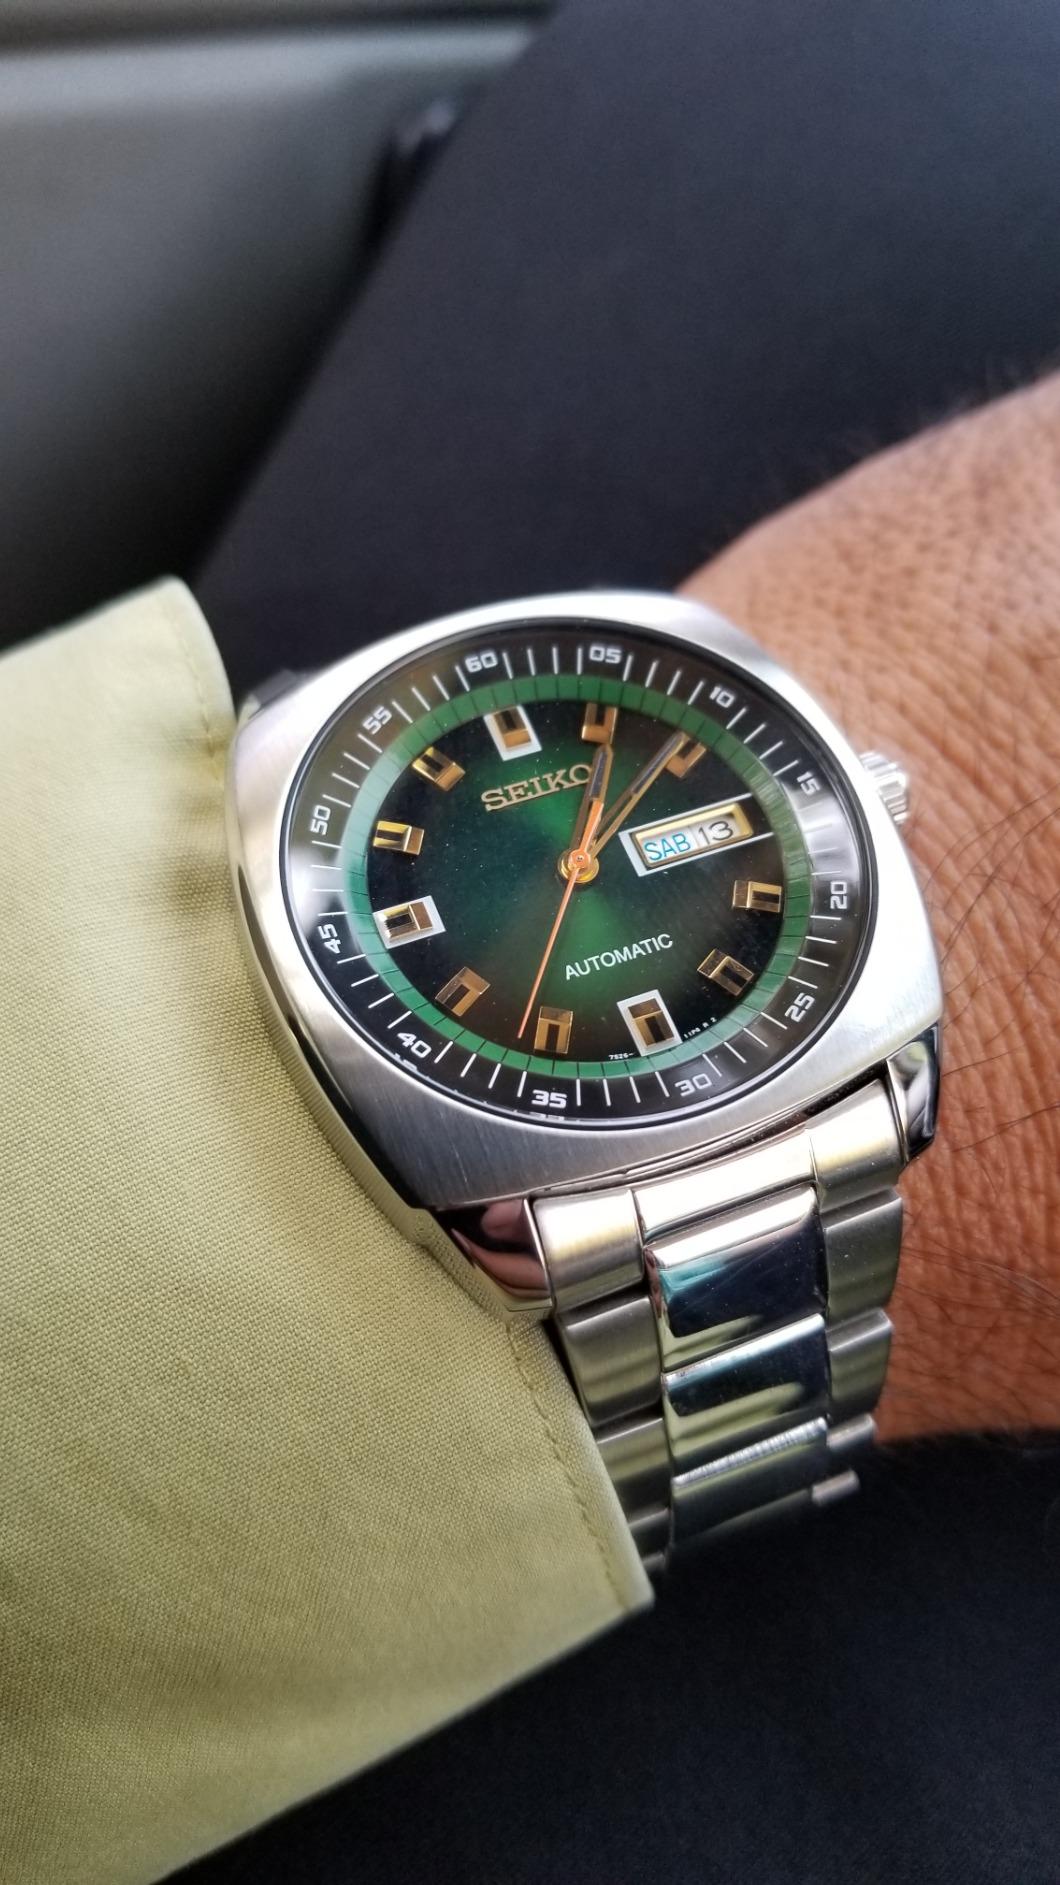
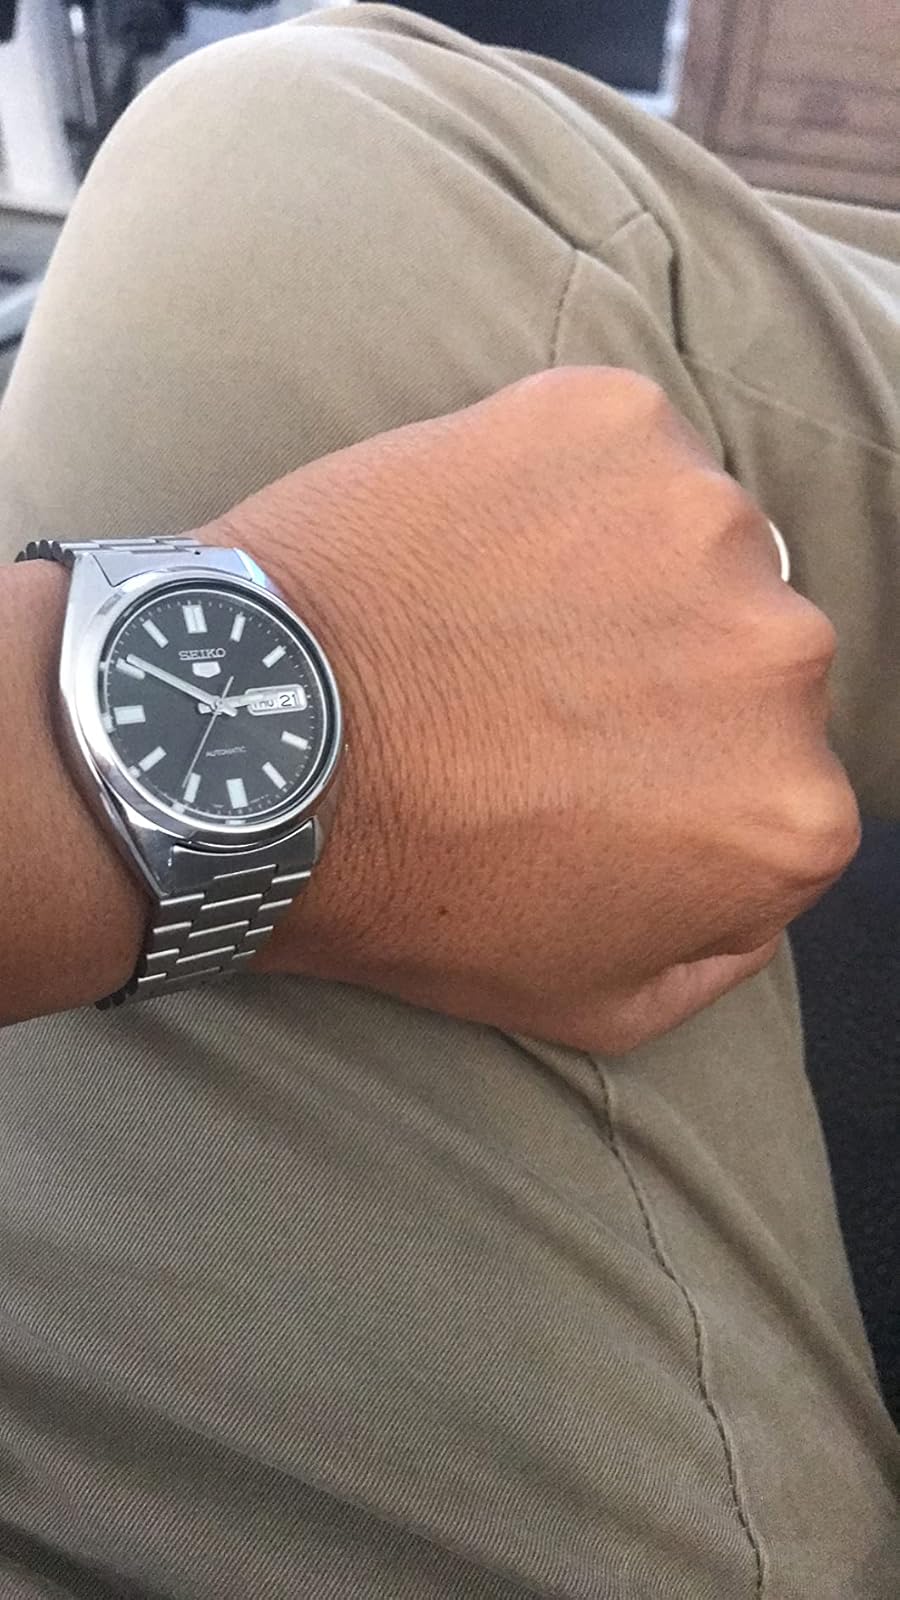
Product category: accessories_watch
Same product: no